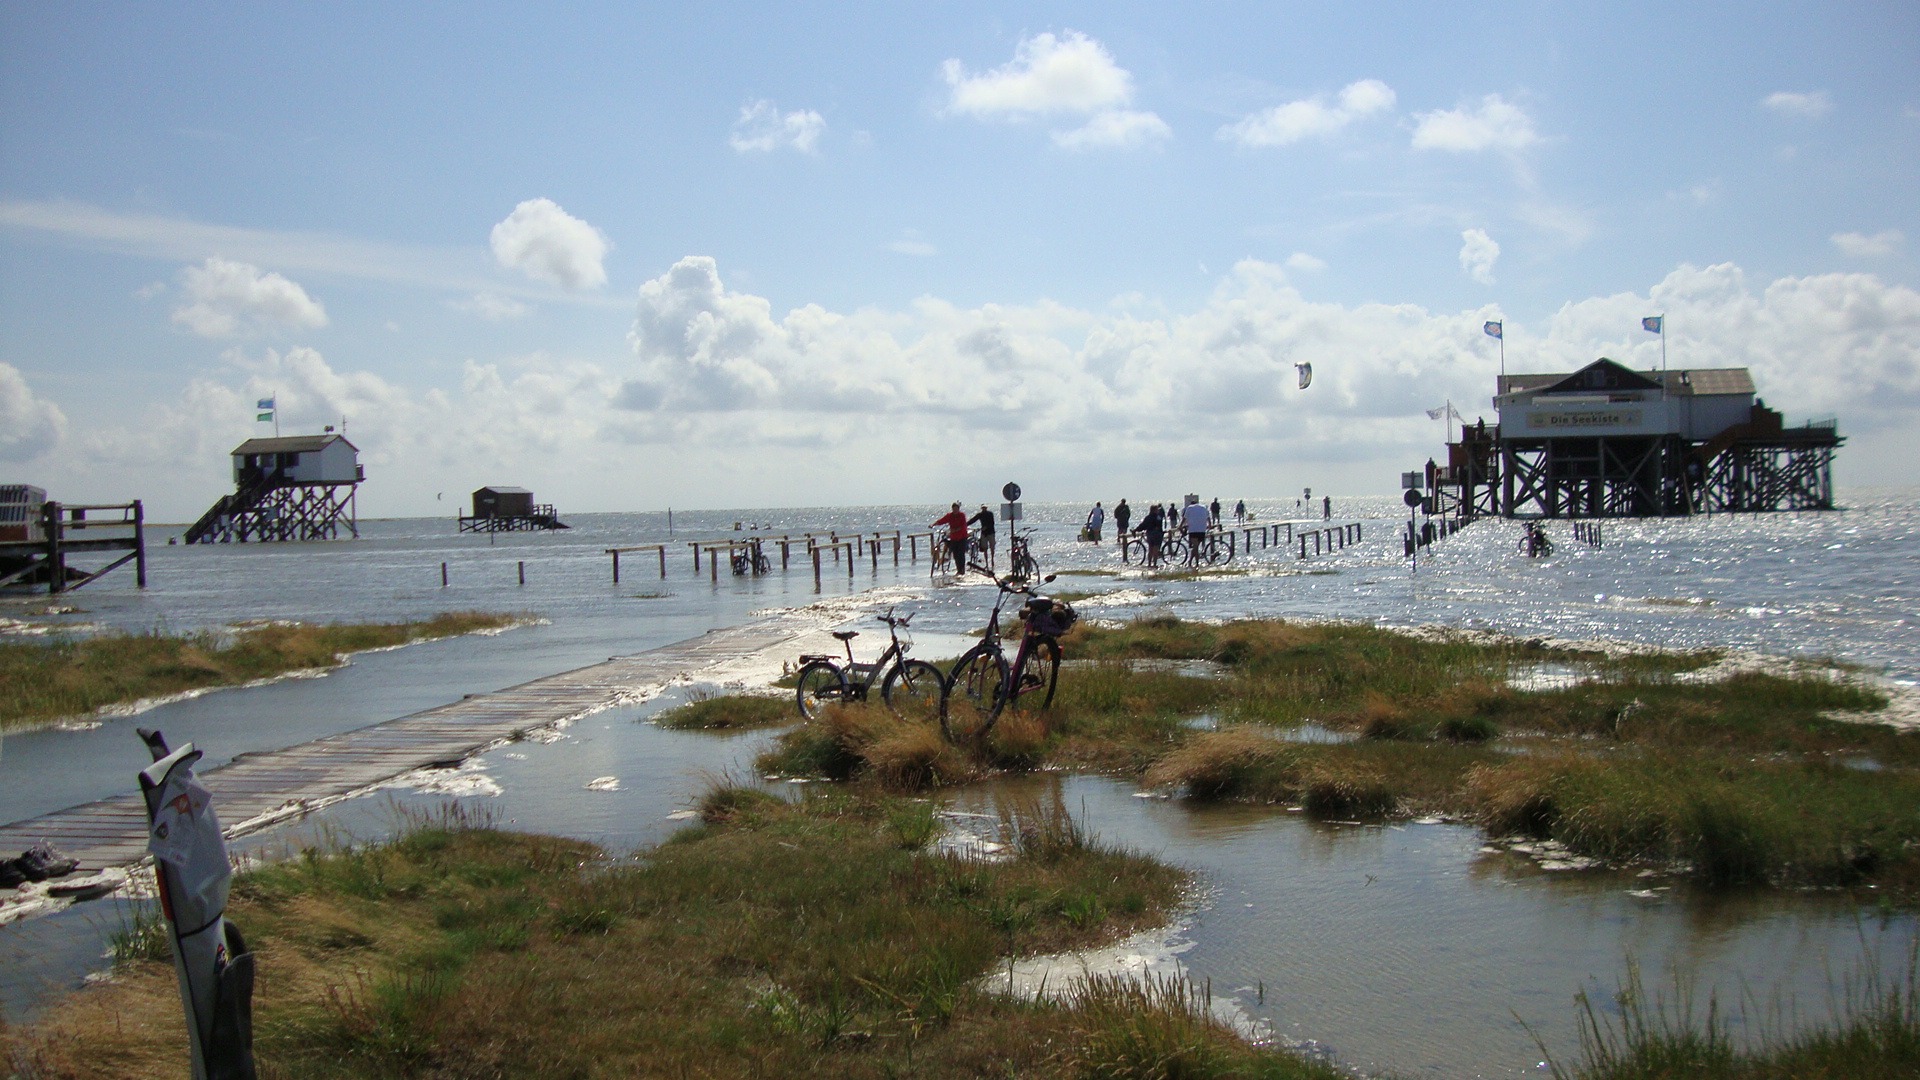
beach, sea, coast, shore, vehicle, flood, holiday, bay, waterway, north sea, dike